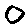
Label: 0